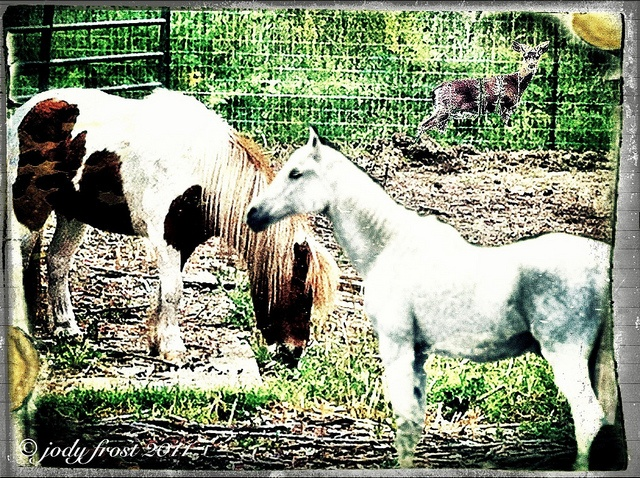
Two horses are standing together in the grass by a fence.
Two horses standing in grass in fenced in area.
It does not look like those two horses are related.
THERE ARE HORSES ON THE FIELD EATING GRASS
Two horses standing and grazing in their enclosure.